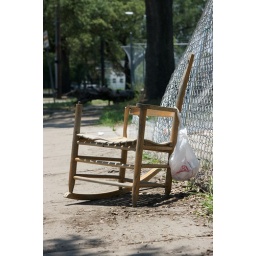
Broken chair sitting in what used to be the Magnolia Housing Projects in New Orleans.